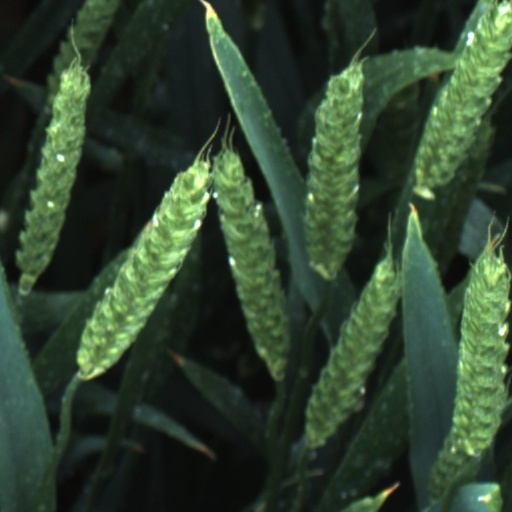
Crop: wheat